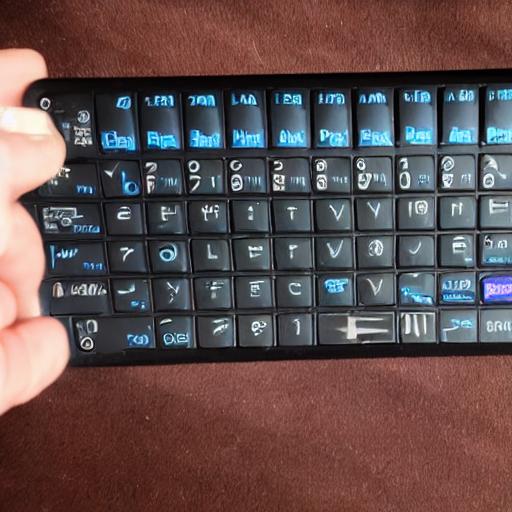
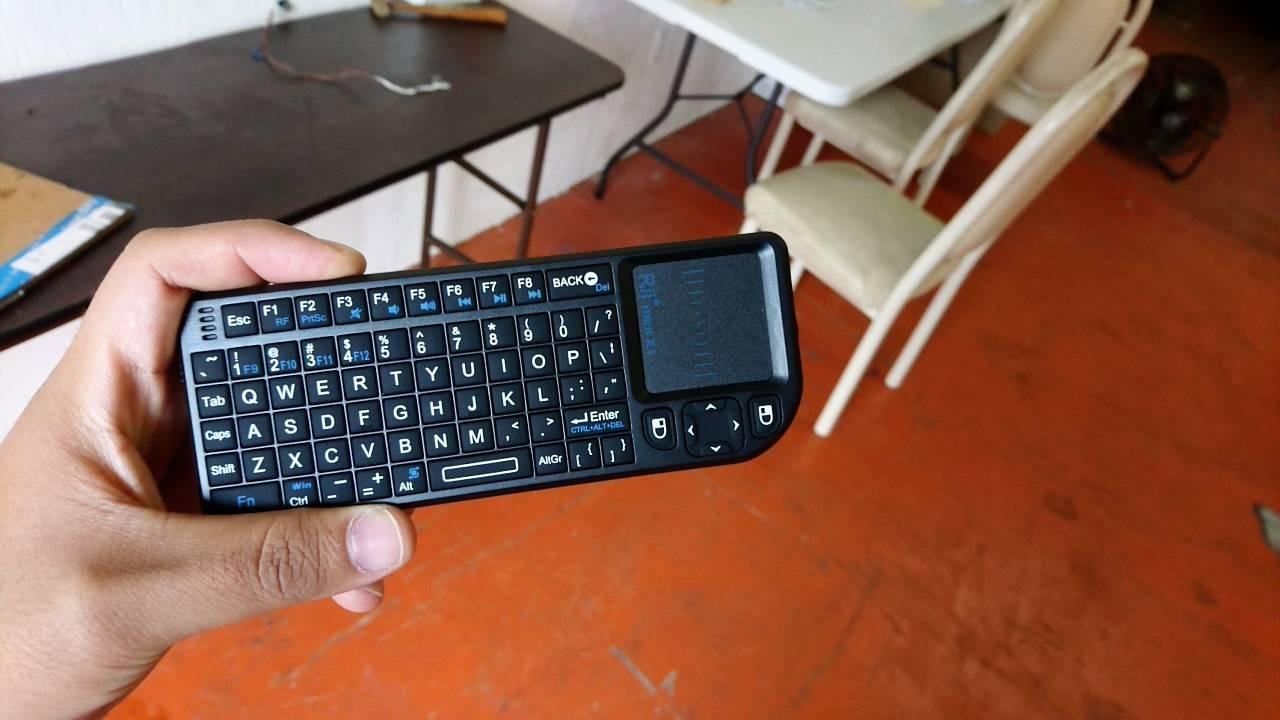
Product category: keyboard
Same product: no